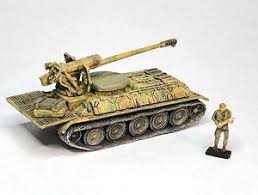
Label: D-30